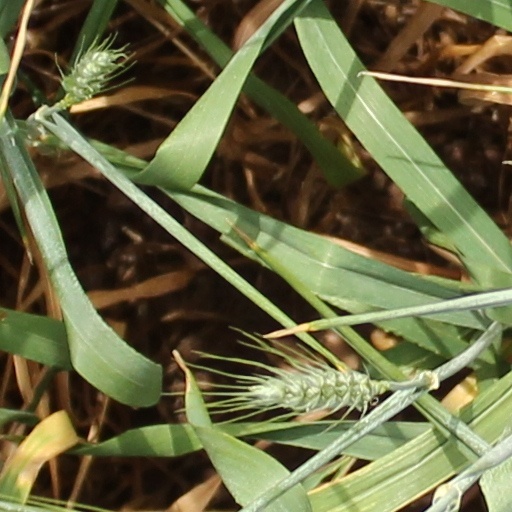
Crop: wheat